Innova Solutions

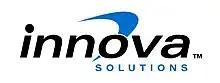

Innova Solutions, Inc. (Innova; formerly American CyberSystems, Inc. aka ACS Solutions) is an American technology and business transformation solutions provider headquartered in Atlanta, Georgia, which operates internationally.